Cetaceans of the Caribbean

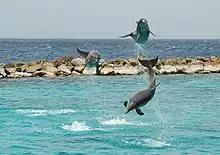
Bottlenose dolphins in captivity in Curaçao

Recreational observation of marine mammals, generally referred to as whale watching, began at least 50 years ago in the Caribbean, and has since shown continuous growth. In Dominica, the activity generates around 3 million dollars of profit while in the French West Indies the estimated profit was more than 2 million euros in 2015. Although the practice can support the economic development of certain territories, while playing an important awareness-raising role, it can also be highly damaging for the whales if it is poorly implemented or too intensive. There is a good practice guide backed by the SPAW Protocol.